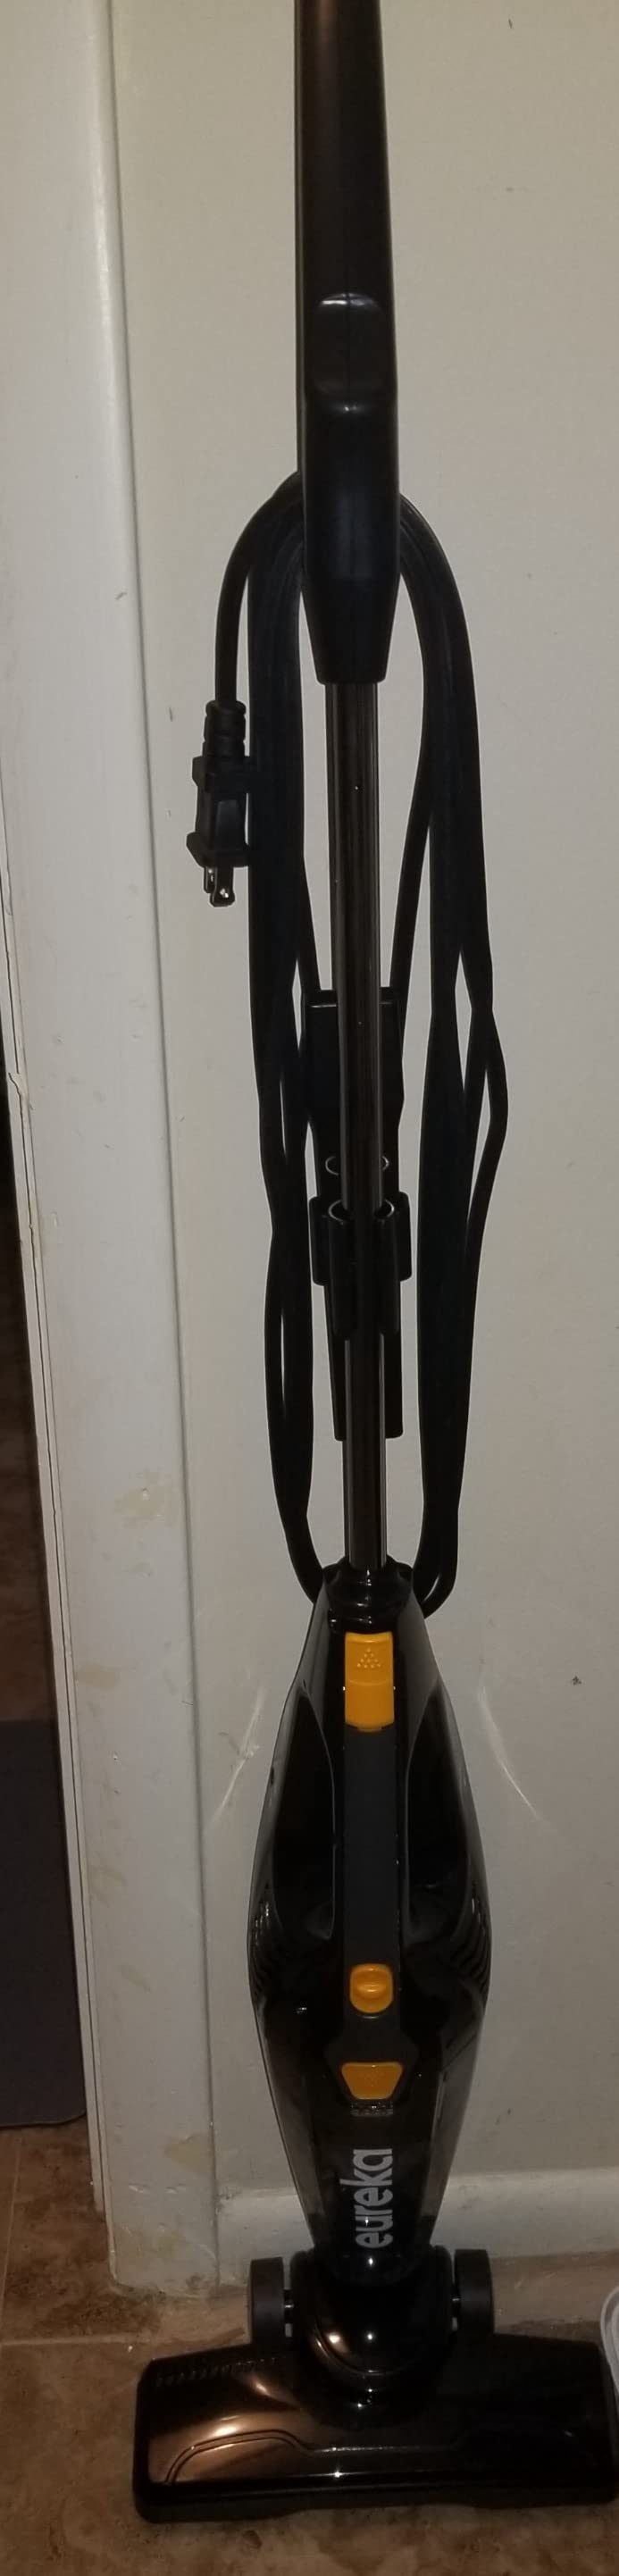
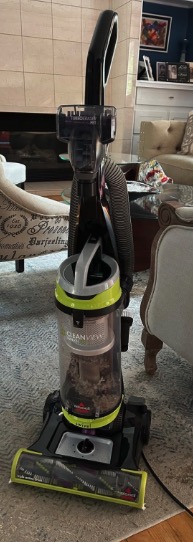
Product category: items_vacuum
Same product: no